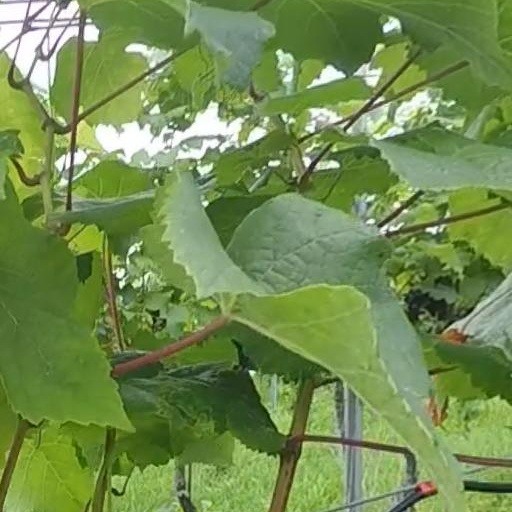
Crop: grape